Ciudad Victoria

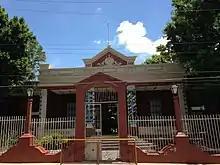
House of Art

The House of Art began its construction in 1911, where it was installed what was the Normal School for Teachers attached and kindergarten. In 1962 the Institute of Youth and Women was created, in 1974 it was called the Tamaulipas Institute of Fine Arts.